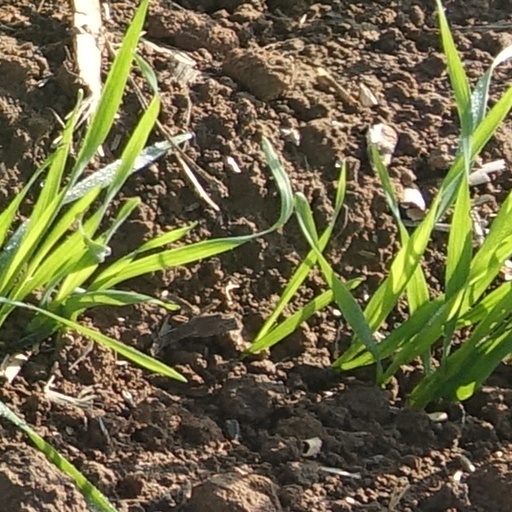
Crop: wheat